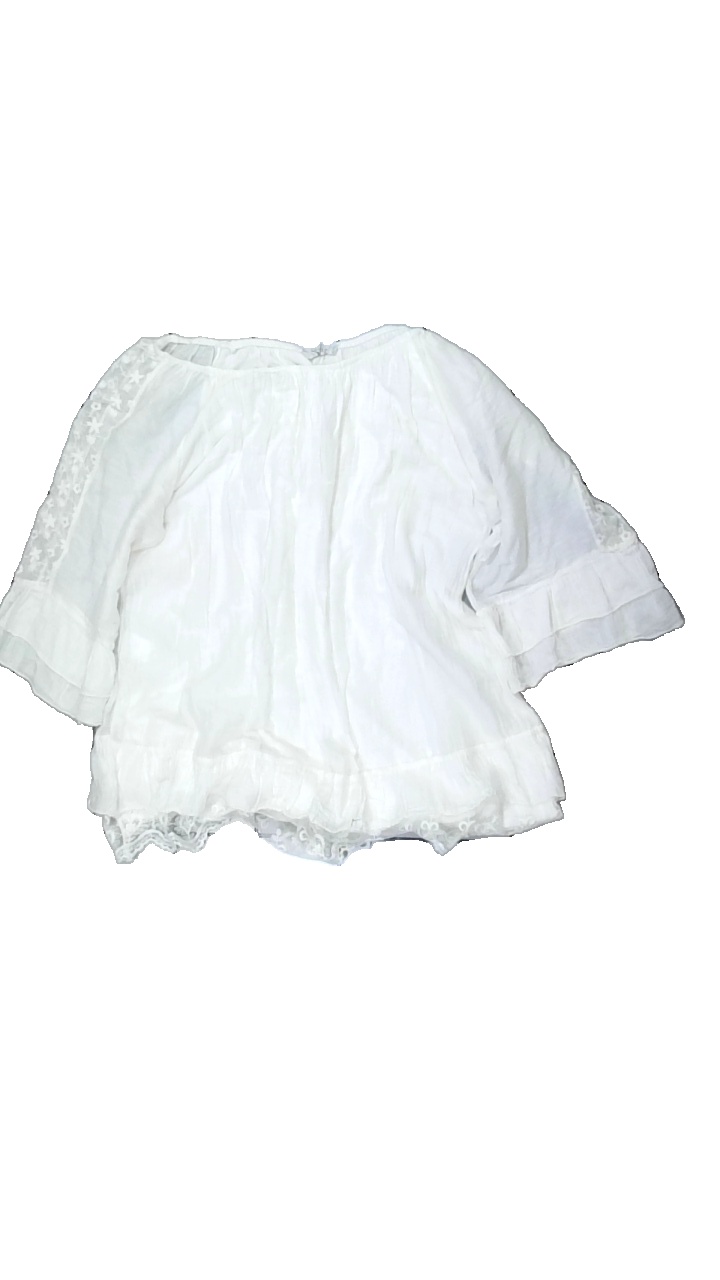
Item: Blouse (Ladies)
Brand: Sugar
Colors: White
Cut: Regular, Loose, C-collar
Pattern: Lace
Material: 100% cotton
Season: All
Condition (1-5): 3
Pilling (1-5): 4
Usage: Reuse
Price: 50-100